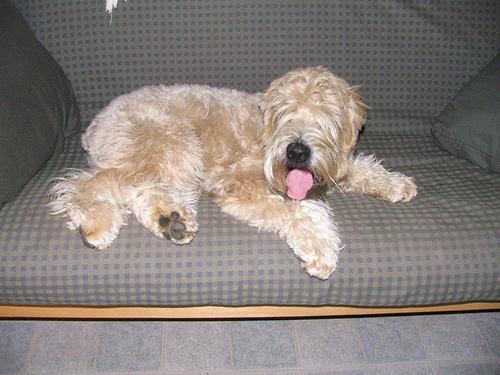
soft-coated_wheaten_terrier